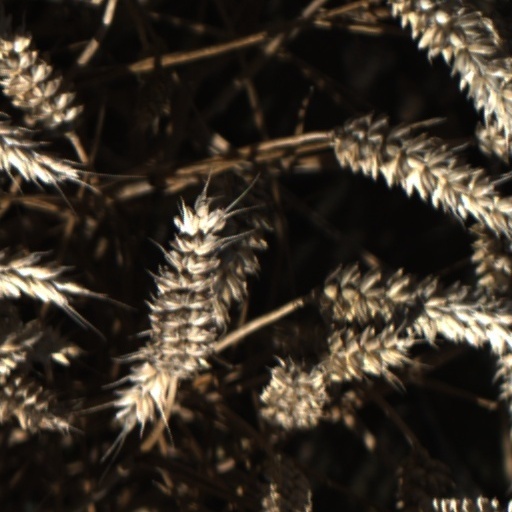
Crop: wheat